Sirajuddin Kasimpuri

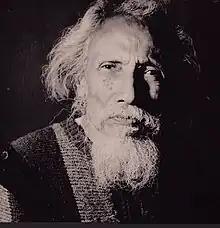

Sirajuddin Kasimpuri was a Bangladeshi writer and researcher of Bengali folklore. He was awarded the Bangla Academy Literary Award.